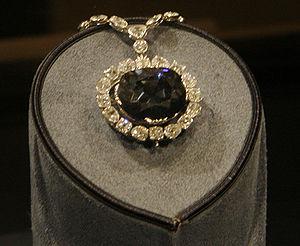
L'appellation de pierre précieuse, officiellement abrogée par la législation française en janvier 2002 est une dénomination historique qui s'applique en France aux quatre gemmes que sont le diamant, le saphir, le rubis et l'émeraude.